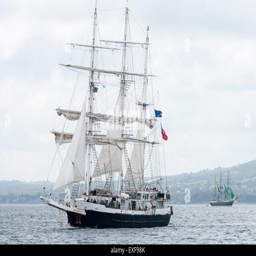
the ship leaves a city during the start of the race